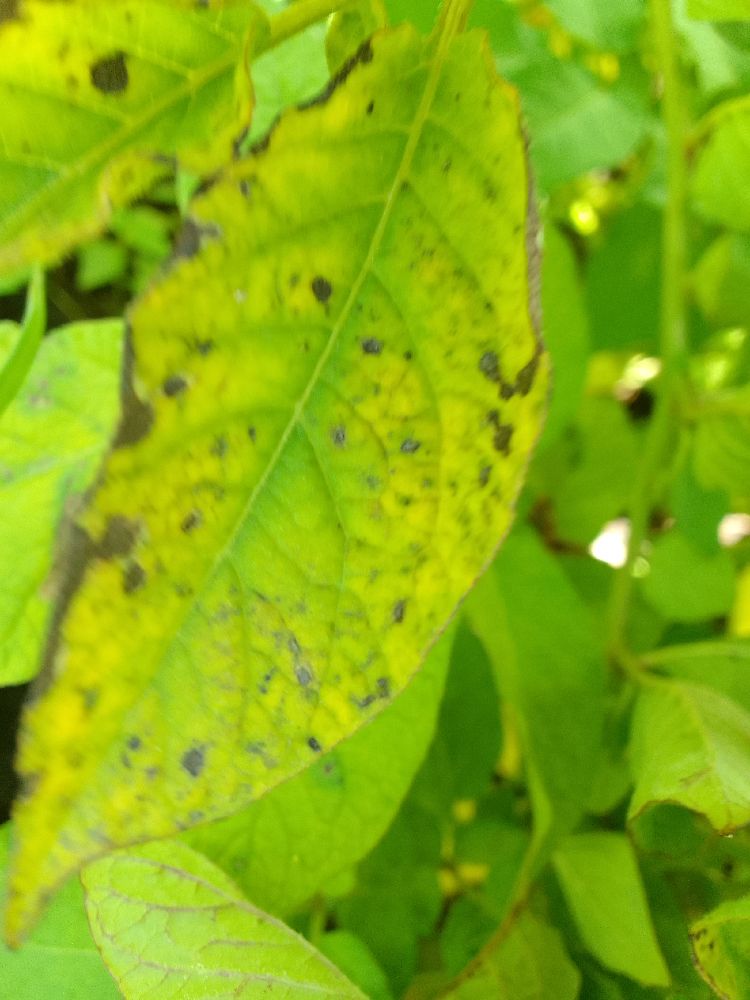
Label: Early blight